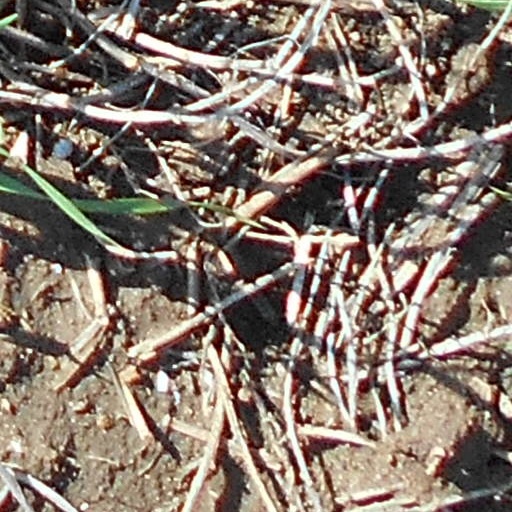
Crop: wheat